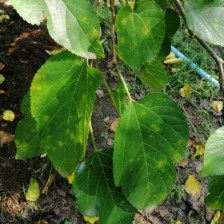
Variety: WhiteKing